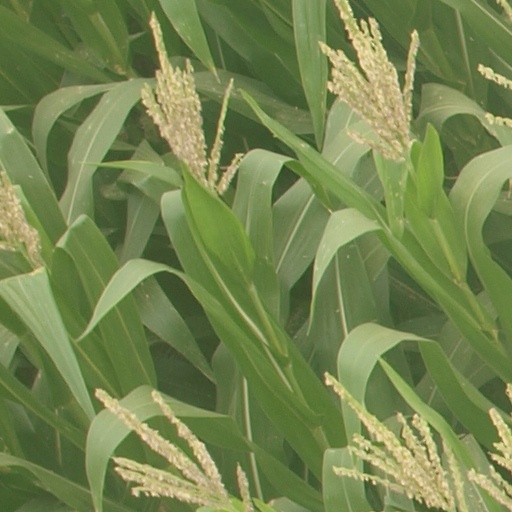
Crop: maize; corn